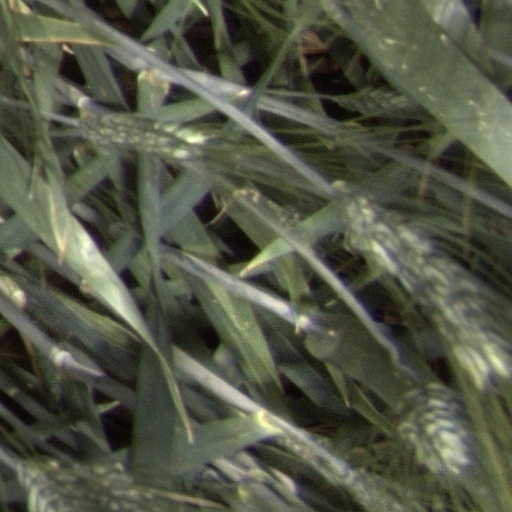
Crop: wheat